Oliver Harrison

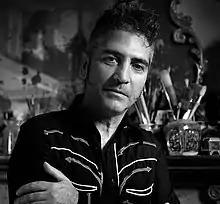
Harrison in 2013

Oliver Harrison is an English filmmaker, artist and animator. His films have been shown at film festivals around the world including Cannes Film Festival, New York Film Festival, San Francisco Film Festival and the London Film Festival. His feature film "The Fallen Word" premiered at the BFI Southbank in 2013. Influential in motion graphics, particularly in kinetic typography, Harrison's work has been featured at Tate Modern, The Barbican Centre and the Institute of Contemporary Arts.